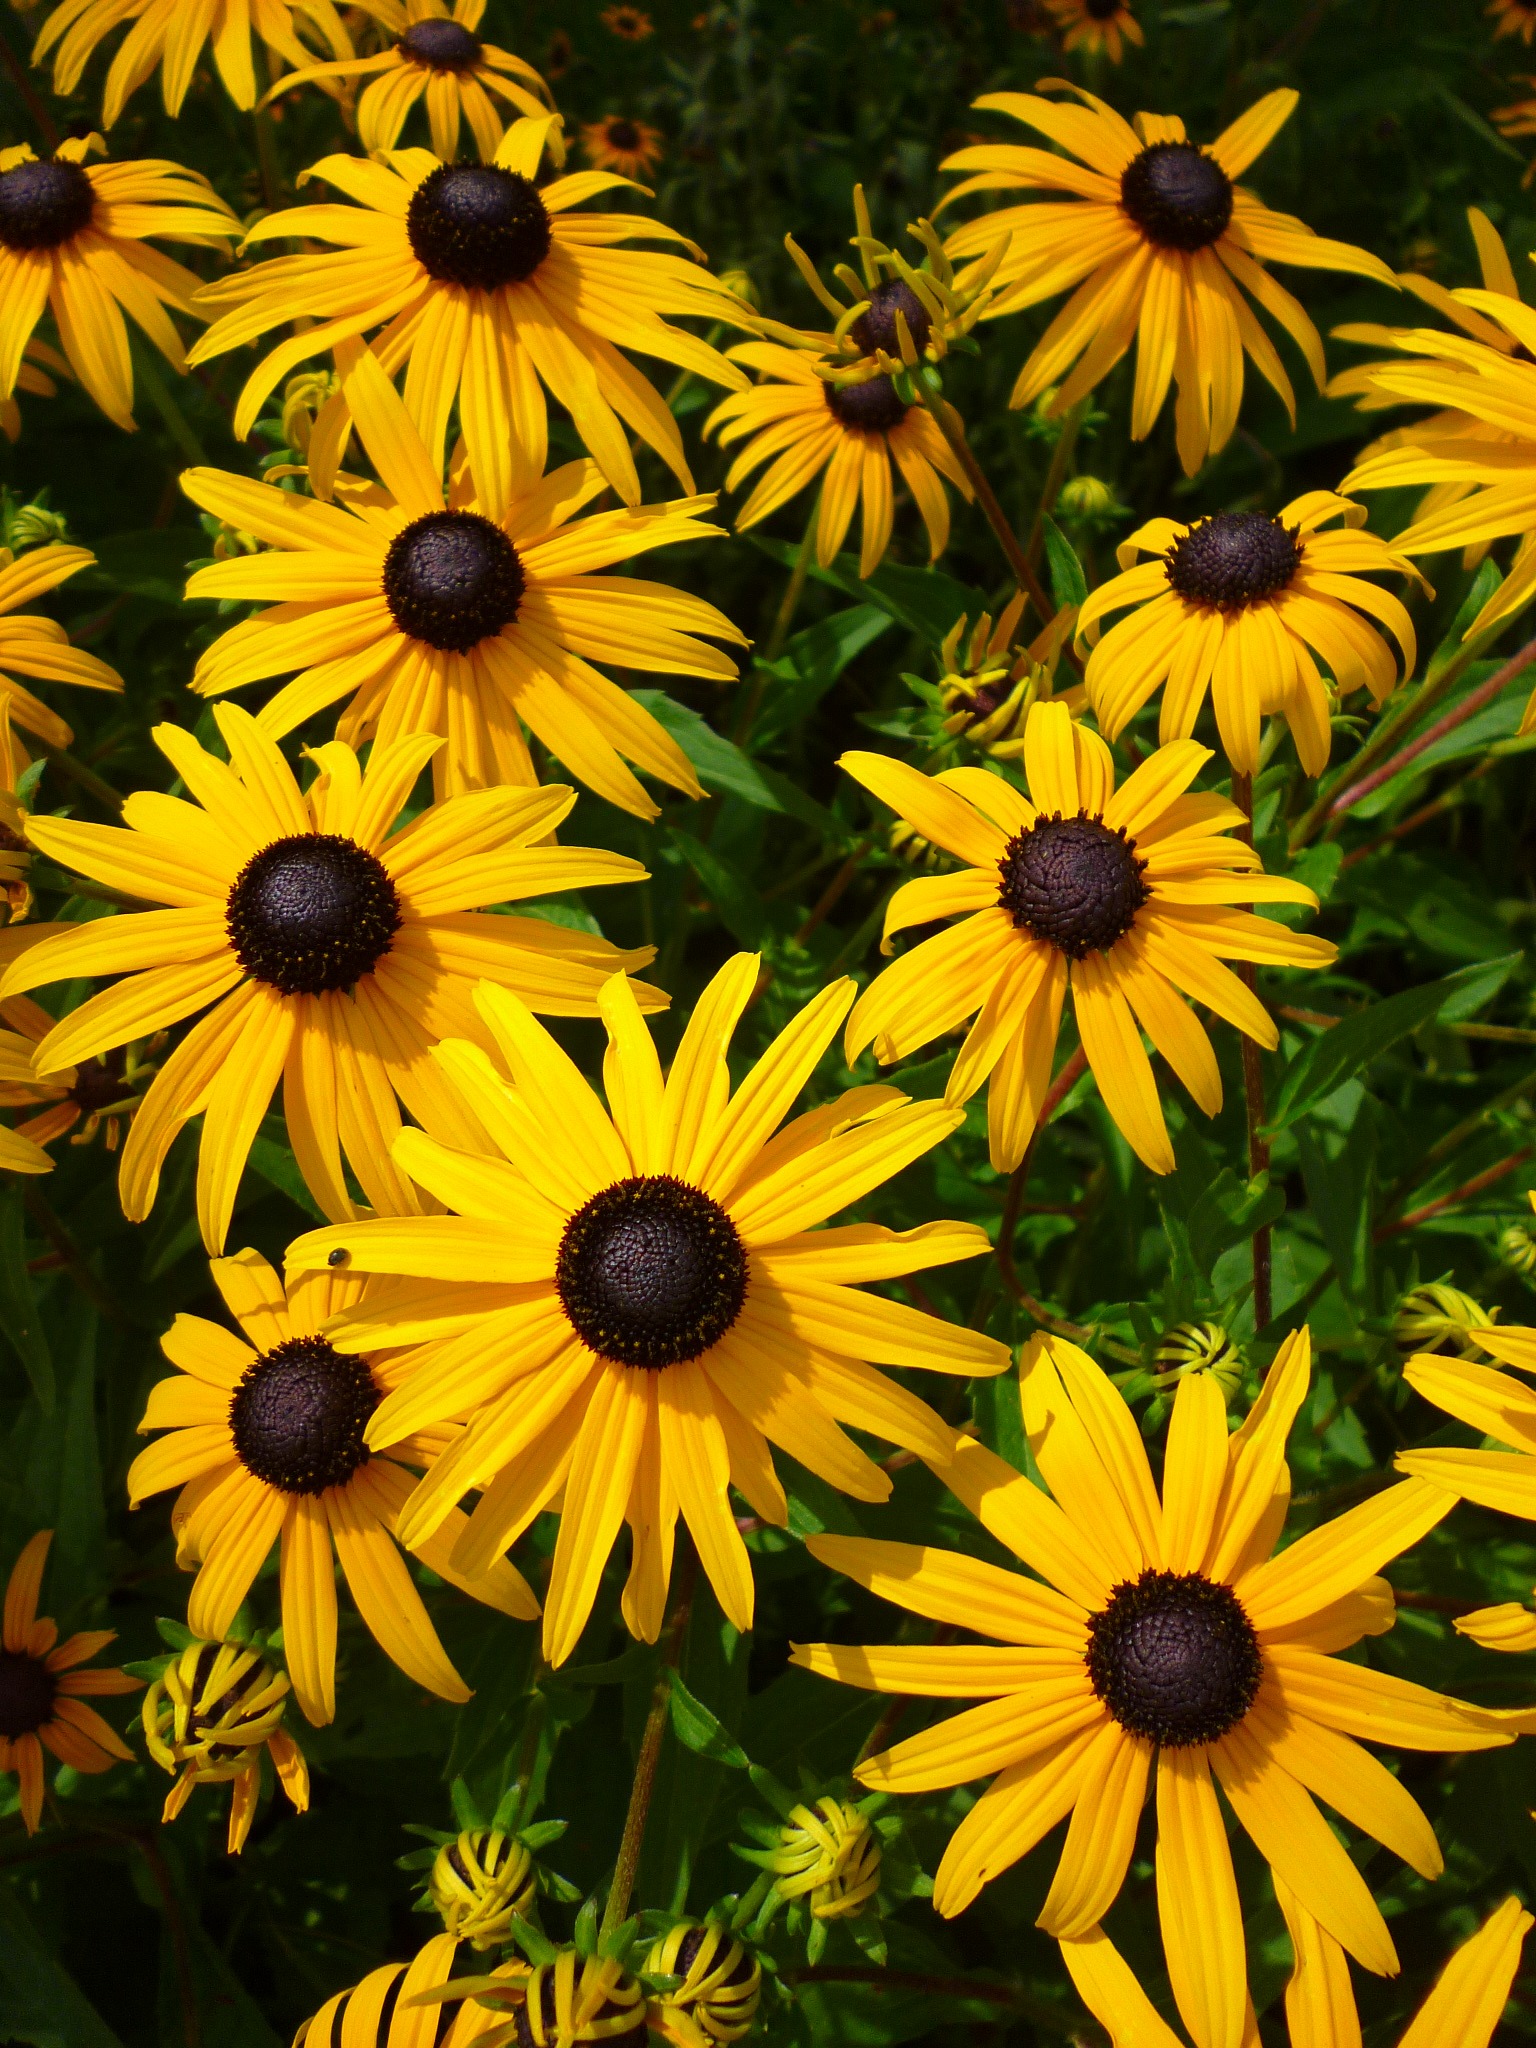
plant, field, leaf, flower, petal, summer, autumn, botany, yellow, flora, wildflower, july, flowering plant, daisy family, land plant